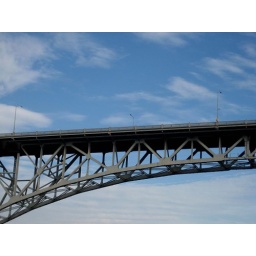
aurora bridge in a blue sky